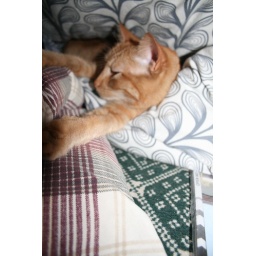
With cute tiny cat hairs! =] I can't get over her.